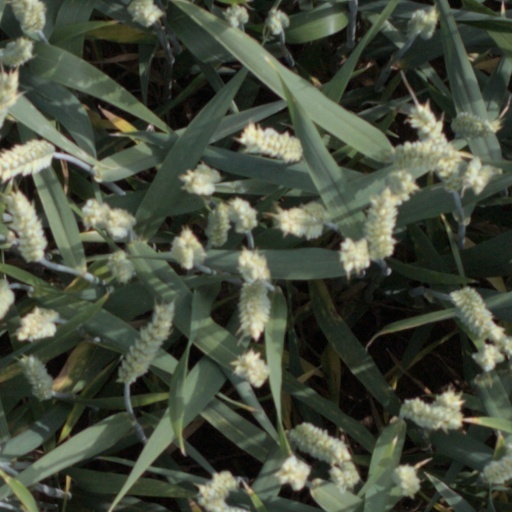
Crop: wheat